Birmingham Small Arms Company

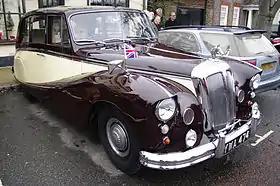
1957 Daimler DK400 limousine

So in 1910, BSA purchased Daimler with BSA shares but Docker who negotiated the arrangements either ignored or failed in his assessment of their consequences for the new combine. The combine was never adequately balanced or co-ordinated. One of the financial provisions obliged Daimler to pay BSA an annual dividend of £100,000 representing approximately 40 per cent of the actual cash BSA had put into Daimler. This financial burden deprived Daimler of badly needed cash to fund development, forcing the Daimler company to borrow money from the Midland Bank.